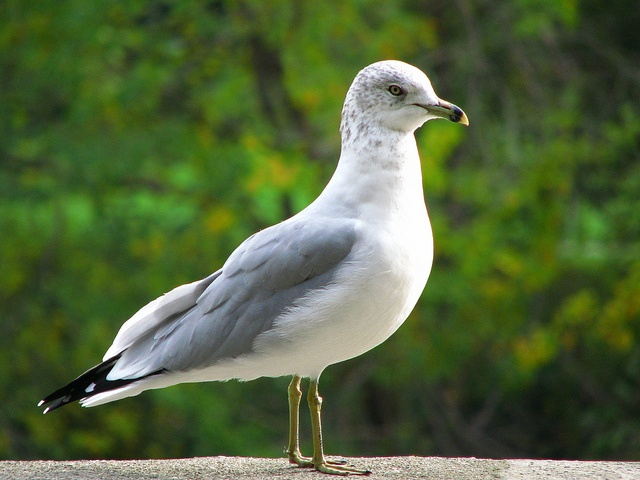
A pigeon standing still on a concrete surface.
Stately bird standing on a ledge in front of lush tree background.
A bird perched on top of a rock
a close up of a bird on a concrete surface
A seagull is sitting on top of a concrete wall.